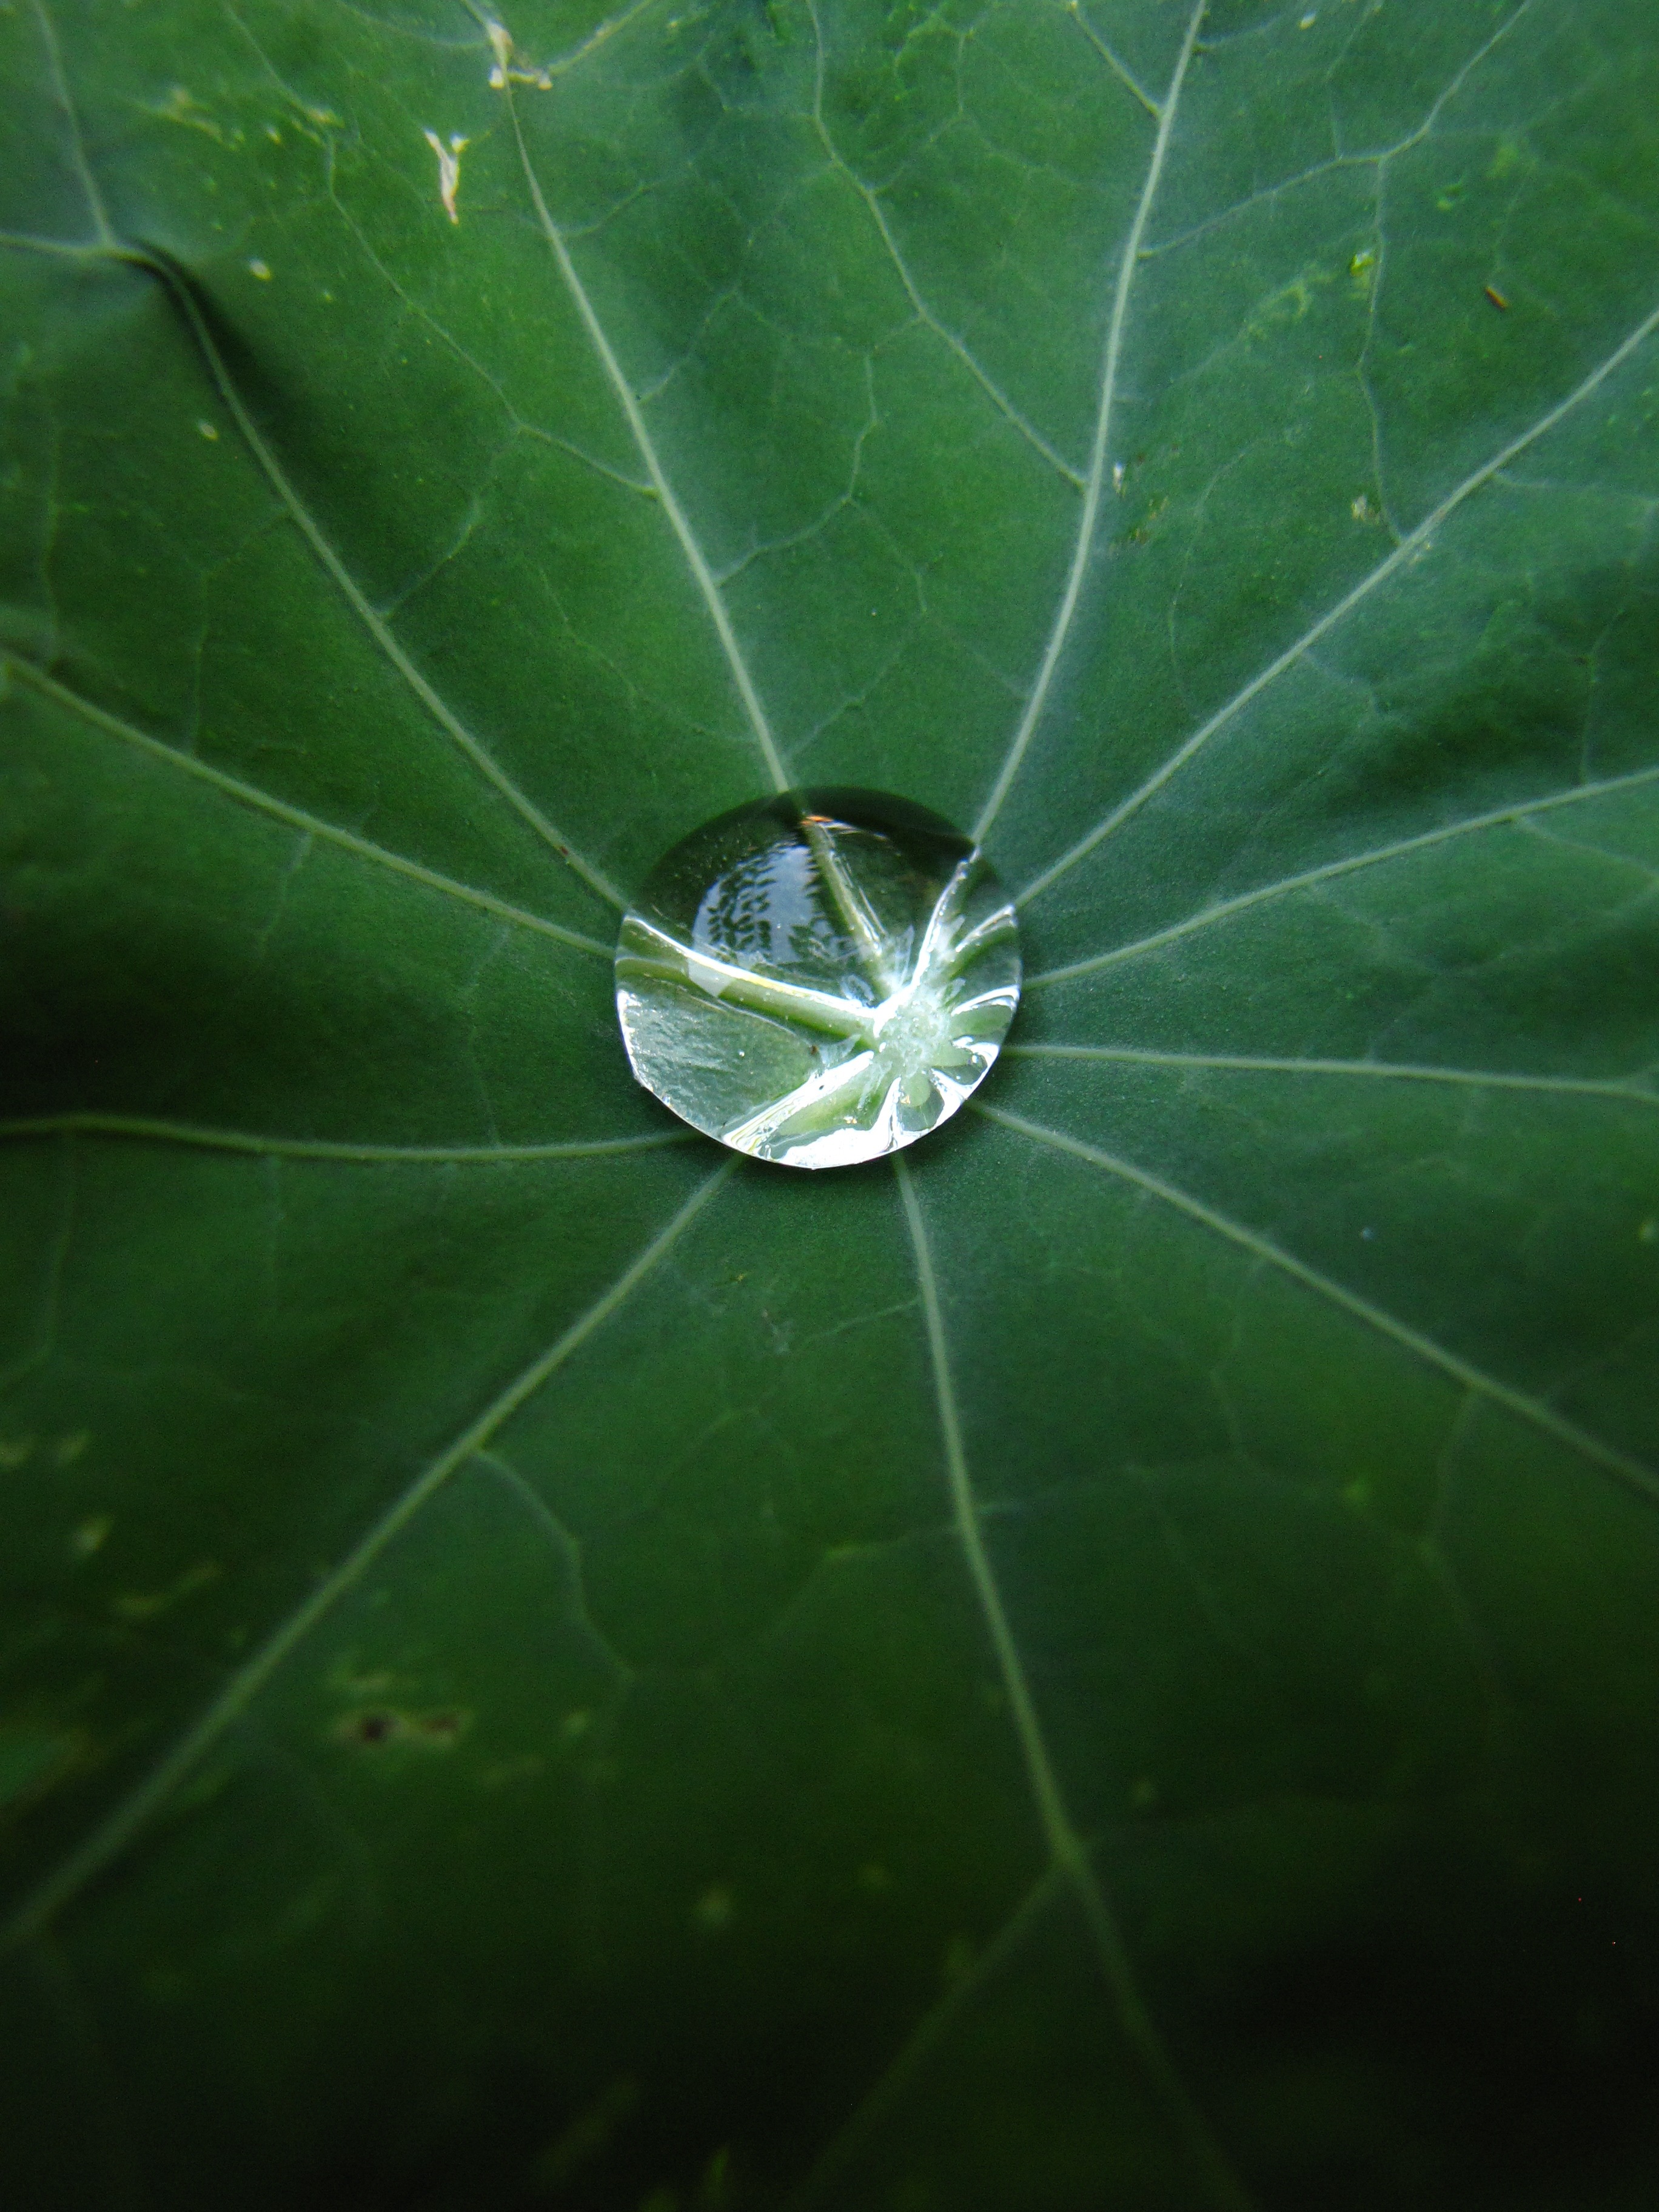
water, nature, drop, dew, plant, rain, leaf, flower, wet, green, macro, botany, flora, spider web, spider, background, drops, drop of water, moisture, macro photography, plant stem